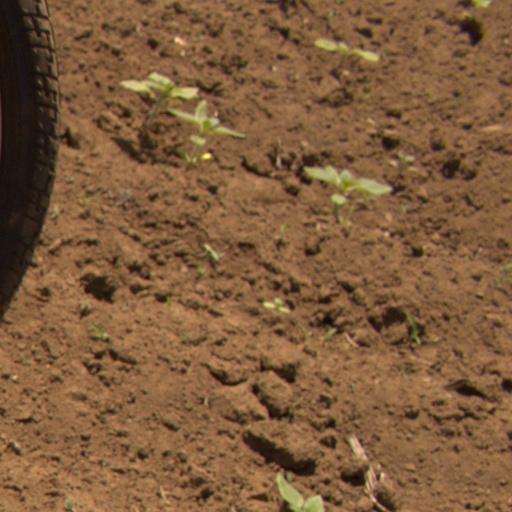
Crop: Jerusalem artichoke